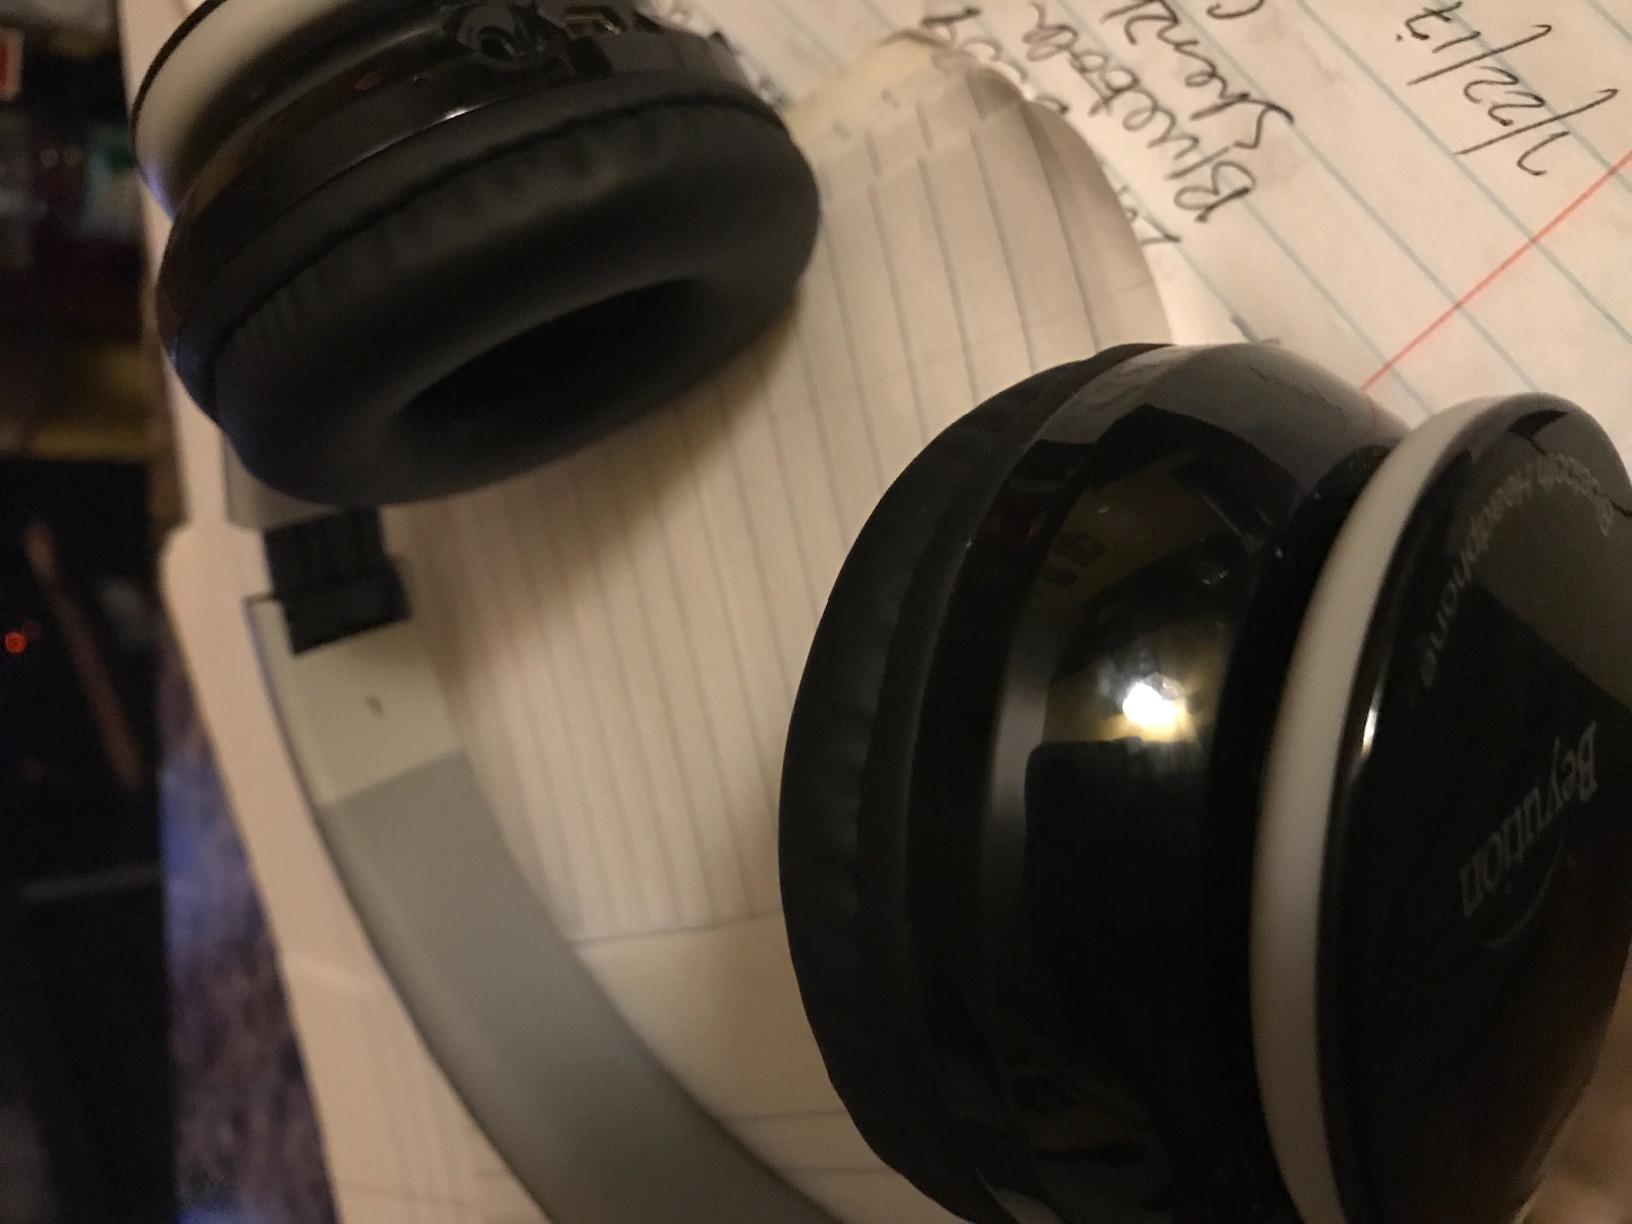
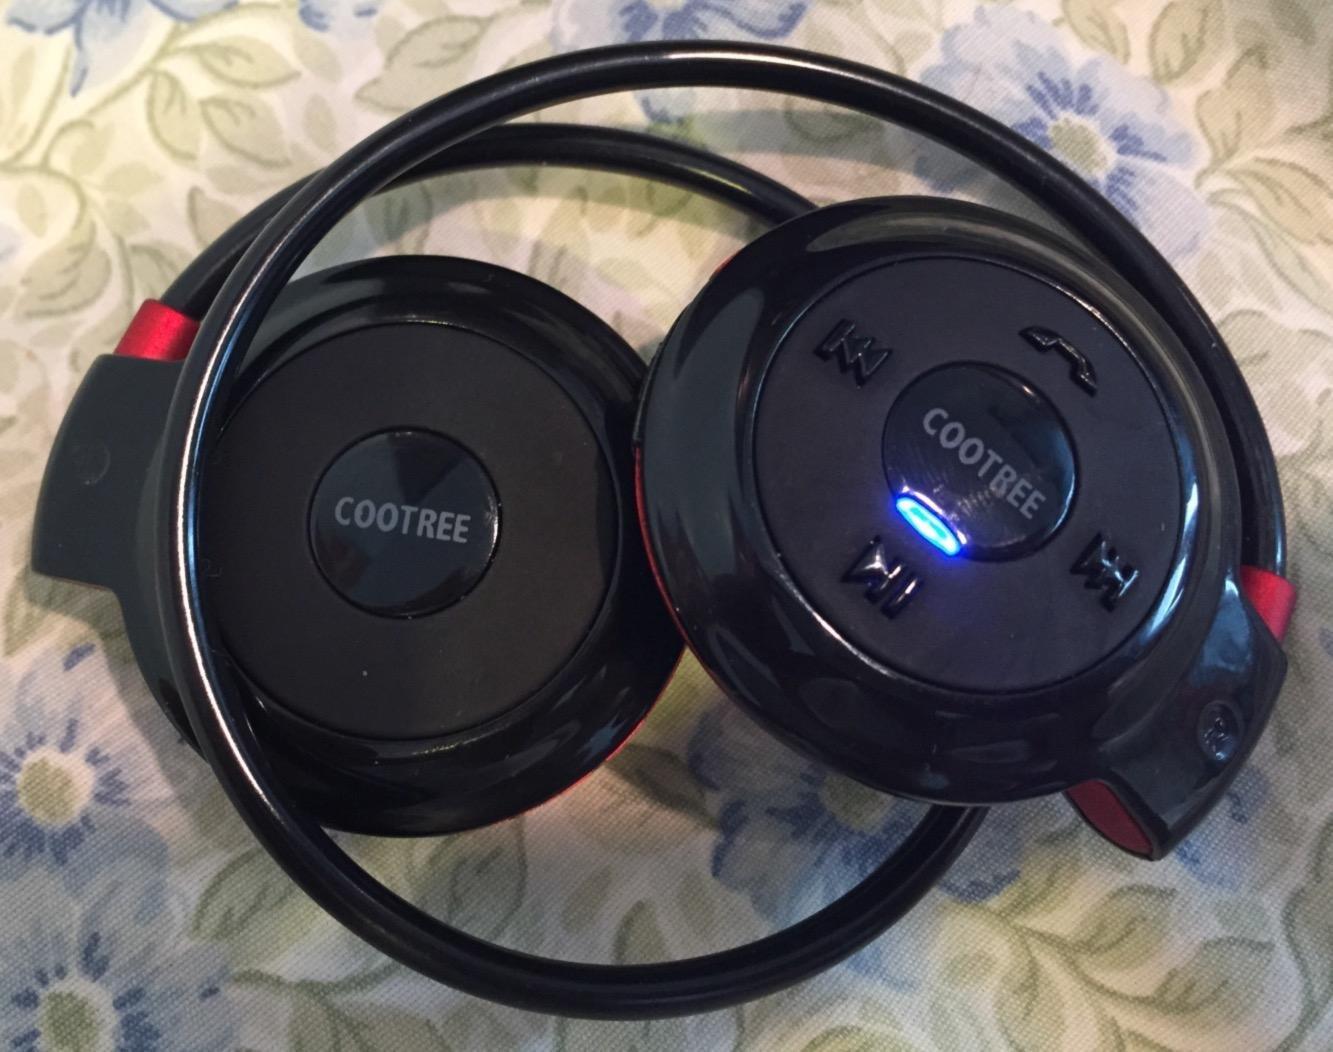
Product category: headphones
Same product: no